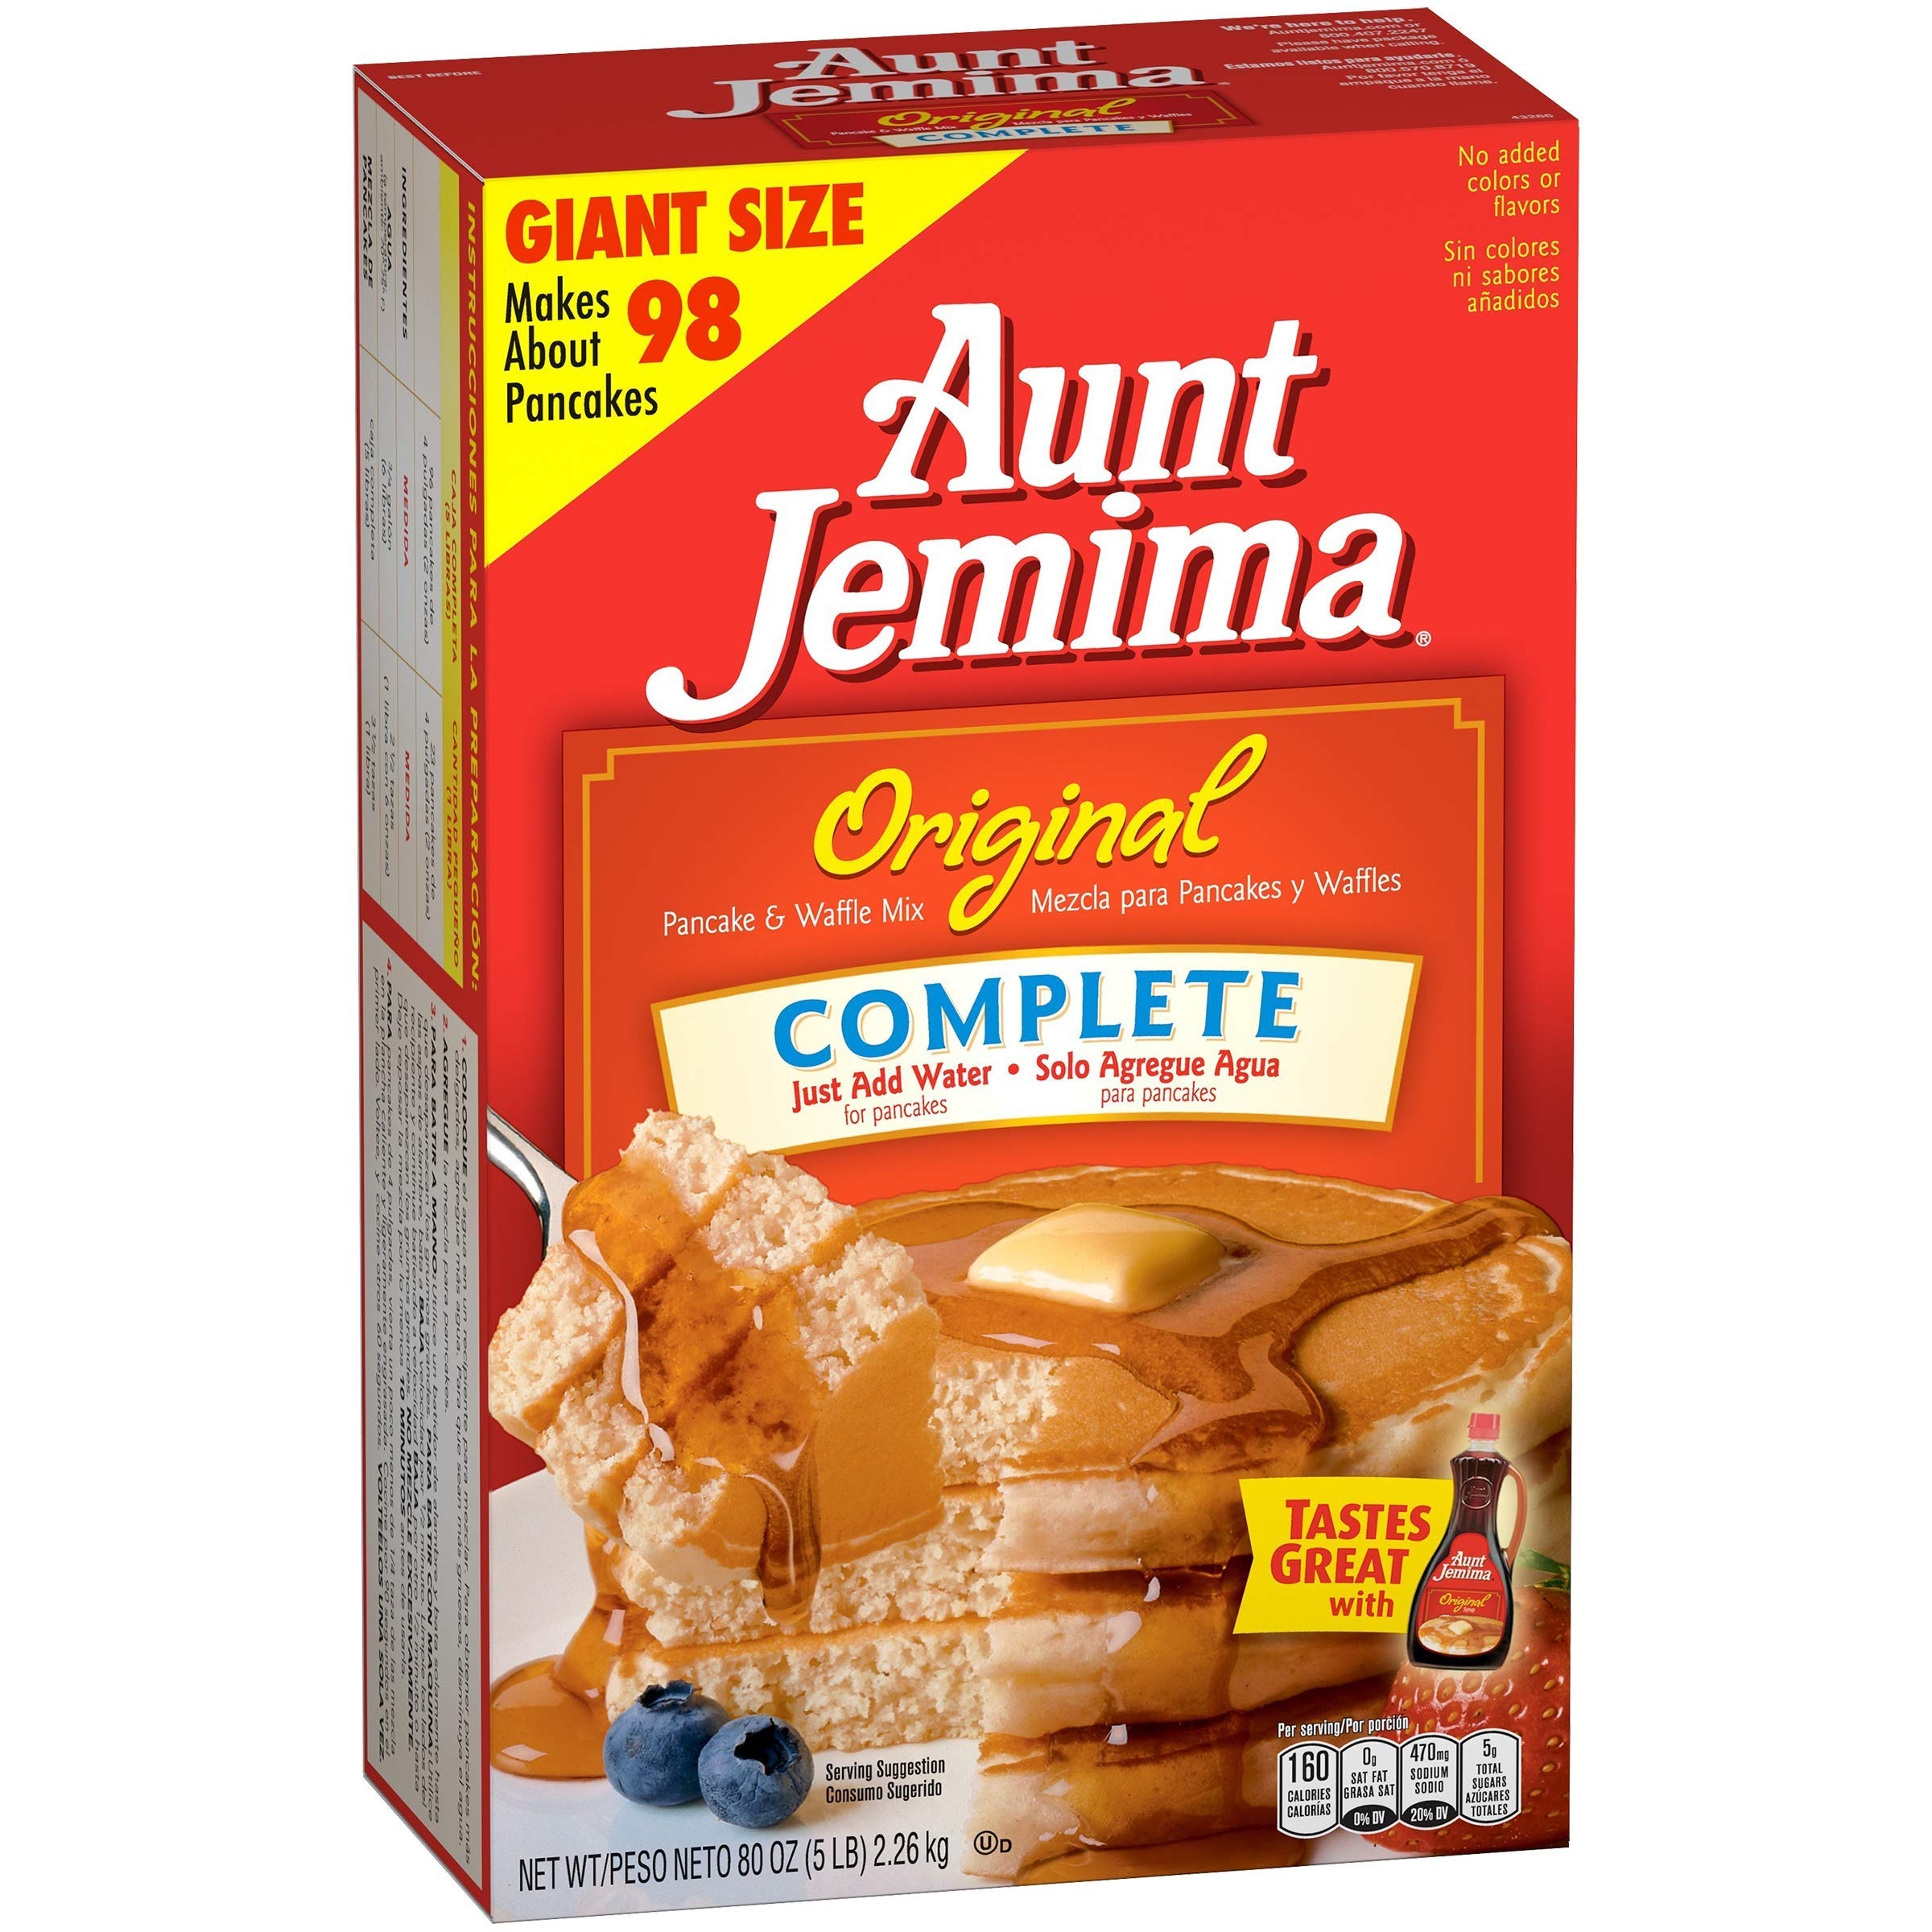
Item Name: Aunt Jemima Pancake & Waffle Mix, Original Complete, 50 Serving Box (Packaging May Vary)
Bullet Point 1: Just add water to create a stack of fluffy and yummy pancakes
Bullet Point 2: The same great taste as Aunt Jemima Pancake & Waffle Mix, but without the mess
Bullet Point 3: Personalize your pancackes or waffles with chopped fresh fruit, berries, nuts, or chocolate chips
Bullet Point 4: A good source of calcium and iron. Low fat
Bullet Point 5: Large box makes 50 servings
Value: 80.0
Unit: Ounce

Price: 5.19